Michelangelo Canale

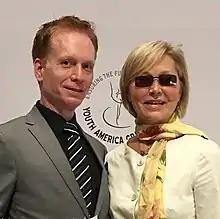
Michelangelo Canale with Irina Lebedeva at YAGP

Michelangelo Canale (born November 17, 1967) is an American dancer, teacher, choreographer and artistic director of ballet.